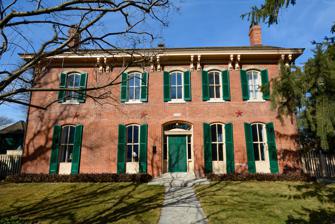
Building: Oakes-Wood House
Country: United States of America
Year built: 1858
Historic house in Iowa, United States United States historic place Oakes-Wood House U.S. National Register of Historic Places U.S. Historic district Contributing property Show map of Iowa Show map of the United States Location 1142 E. Court St., Iowa City, Iowa Coordinates 41°39′25.1″N 91°31′05.4″W / 41.656972°N 91.518167°W / 41.656972; -91.518167 Area less than one acre Built 1858 Architectural style Italianate Part of Longfellow Historic District ( ID02001023 ) NRHP reference No. 78001227 Added to NRHP April 14, 1978 The Oakes-Wood House , also known as the Grant Wood House , is a historic building located in Iowa City, Iowa , United States.  Nicholas Oakes, who established one of the first brickyards in town, built this house in 1858. The two-story brick Italianate structure features a T-shape floor plan, low gable roof, bracketed eaves , and three brick chimneys. Its most important association is regionalist artist Grant Wood , who lived here from 1936 and until his death in 1942. He restored the house during his ownership.  The paintings he completed here include: Portrait of Nan (1938), Haying (1939), New Road (1939), Parson Weems' Fable–Washington Cherry Tree (1939) and Adolescence (1940).  He also experimented with lithography and among the prints he created here include: Seedtime and Harvest , January , and December Afternoon . Also on display is a lithograph by James Claussen who was born in Iowa City. Wood taught painting at the University of Iowa 's School of Art while he lived here, and wrote Revolt Against the City in which he stated his beliefs in the value and importance of regionalism in art. The house was individually listed on the National Register of Historic Places in 1978. In 2002 it was included as a contributing property in the Longfellow Historic District . References